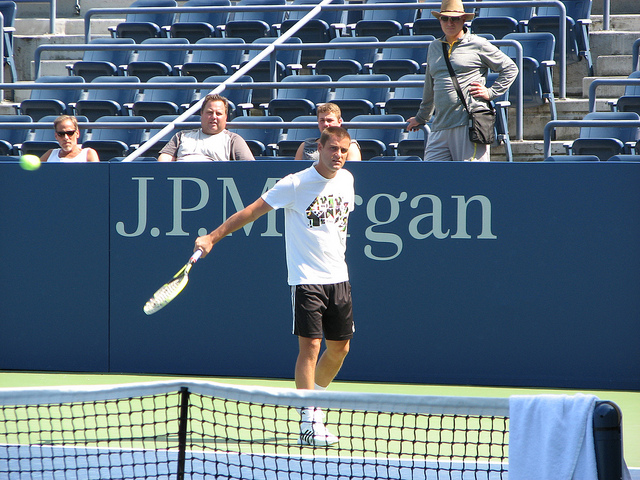
người đàn ông áo trắng đang chơi tennis trên sân